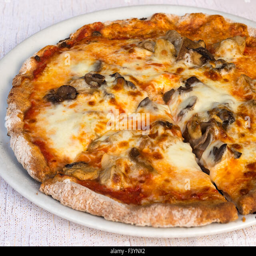
in the picture a slice of pizza with tomato , mozzarella cheese and mushrooms served on a white dish at the restaurant